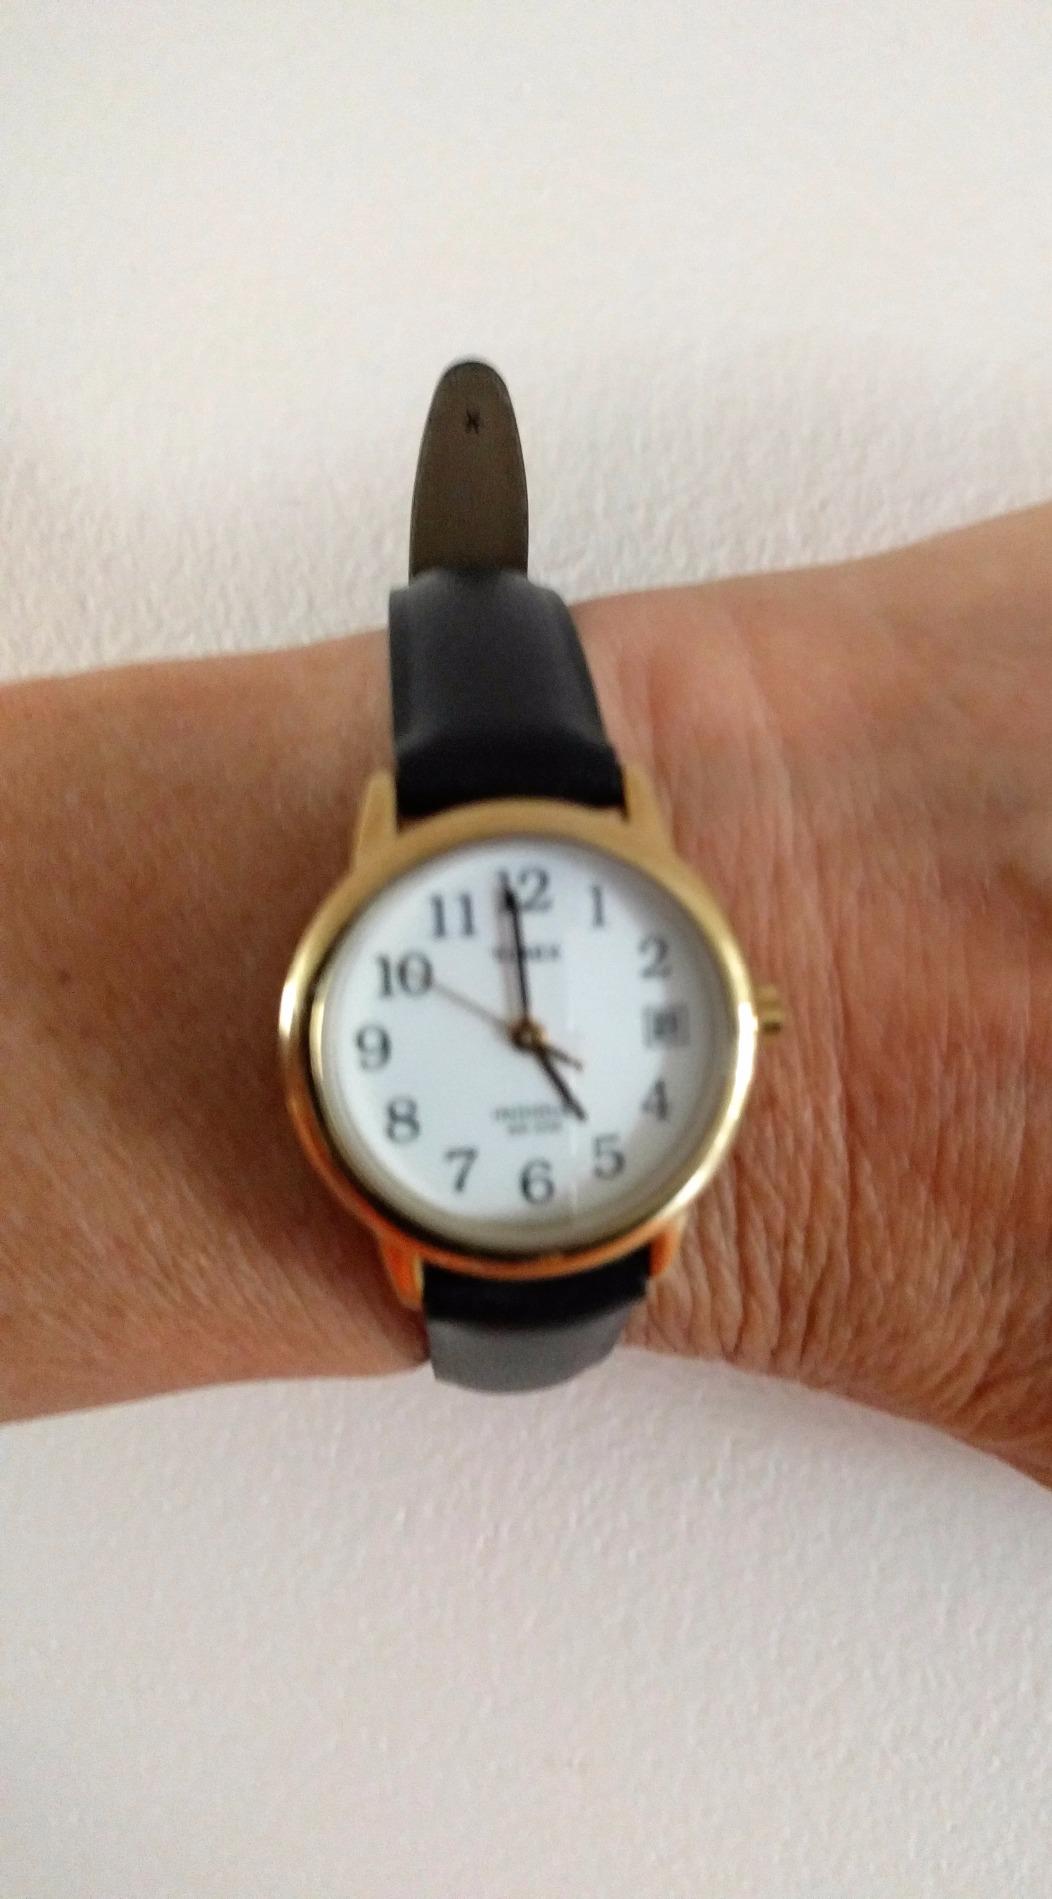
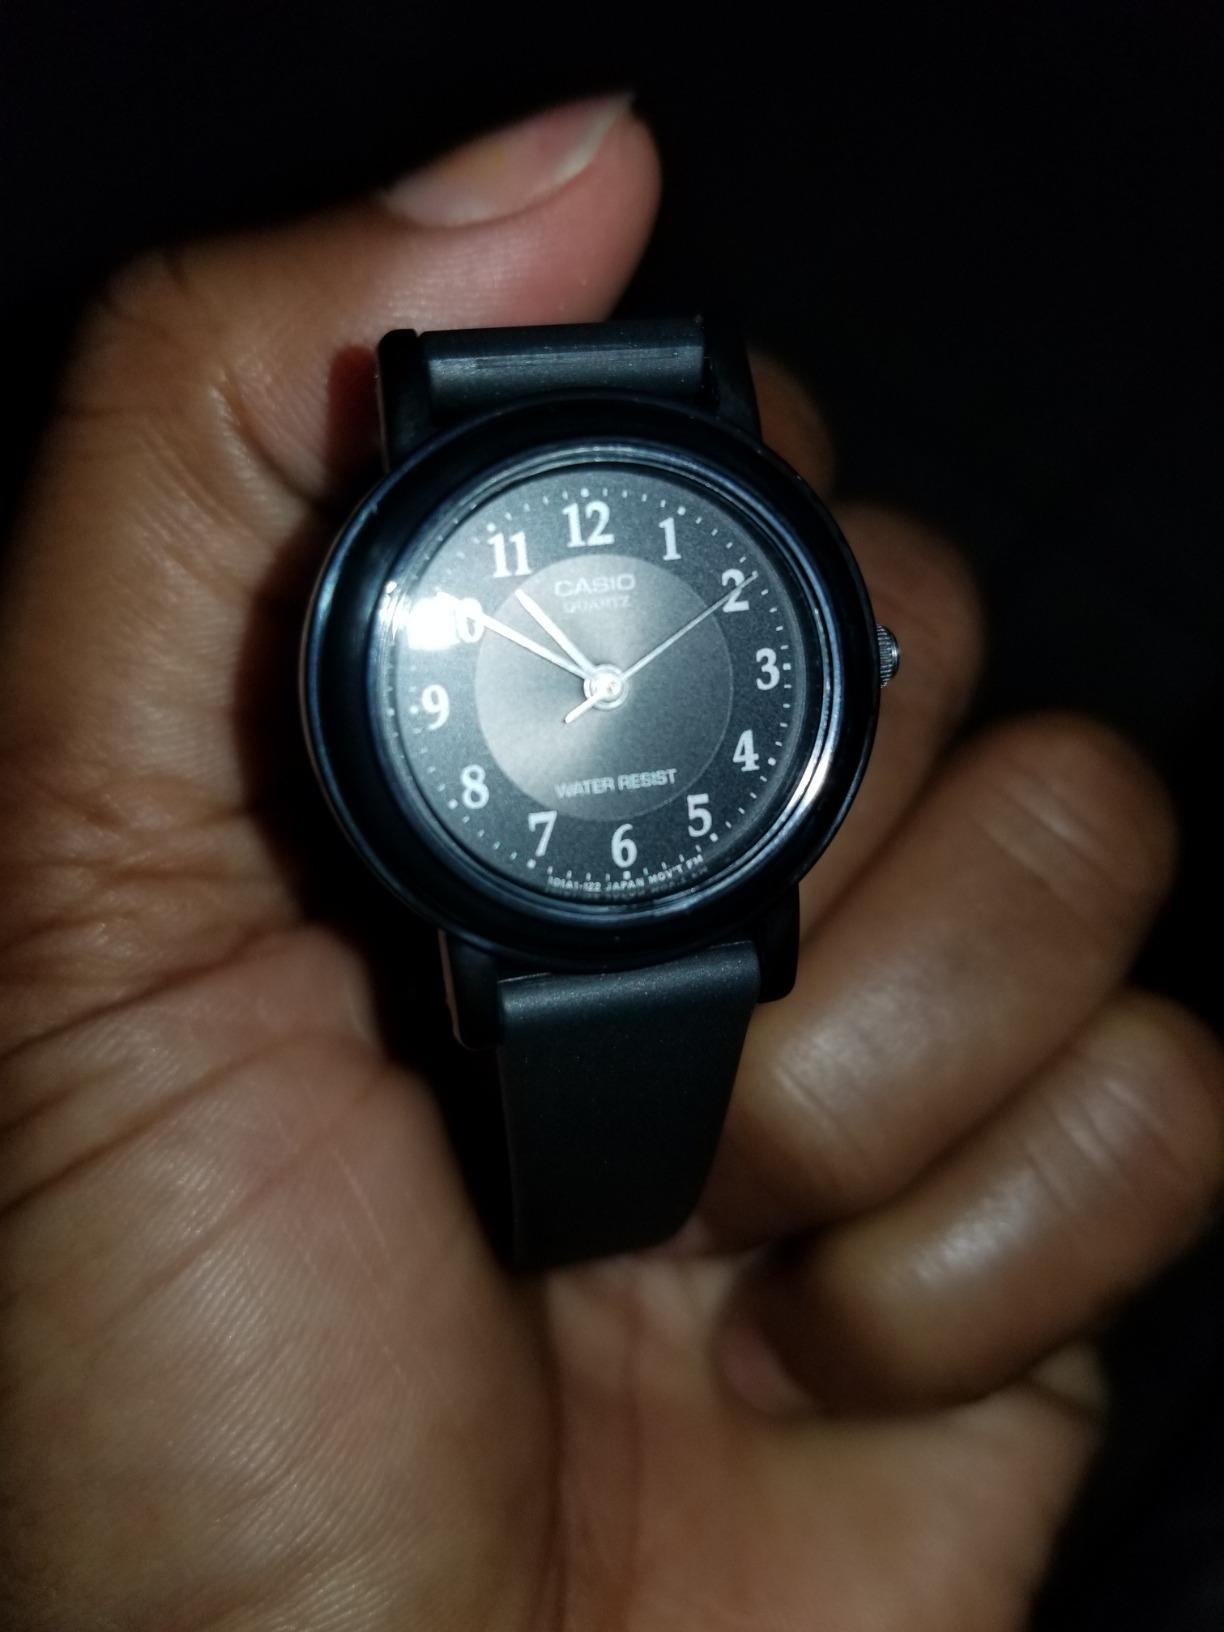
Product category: accessories_watch
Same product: no